Konstantin Eremeev

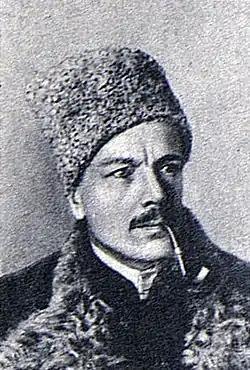
Konstantin Stepanovich Yeremeyev

Konstantin Stepanovich Eremeev (Russian: Константи́н Степа́нович Ереме́ев; 6 June 1874, Minsk – 28 January 1931, Moscow) was a Russian Bolshevik revolutionary, Soviet military leader, journalist and newspaper editor.